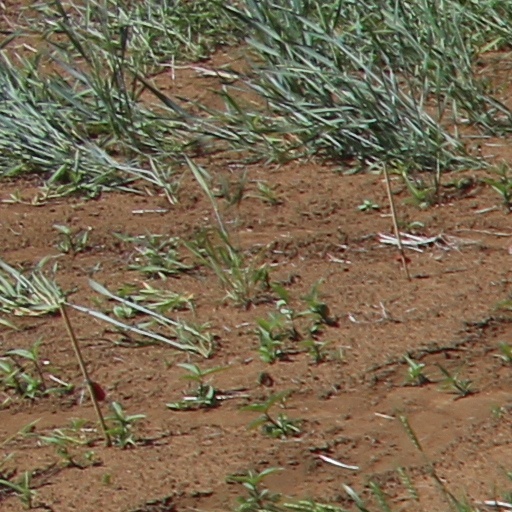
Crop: wheat